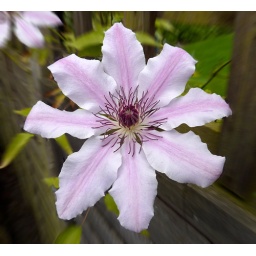
This flower was hanging over the fence & was beging to be photographed